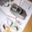
Label: telephone